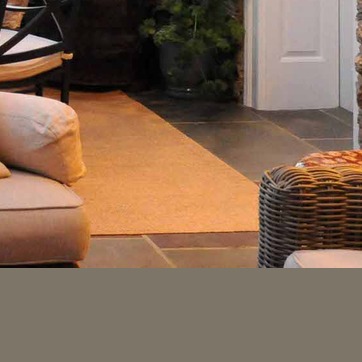
Material: carpet